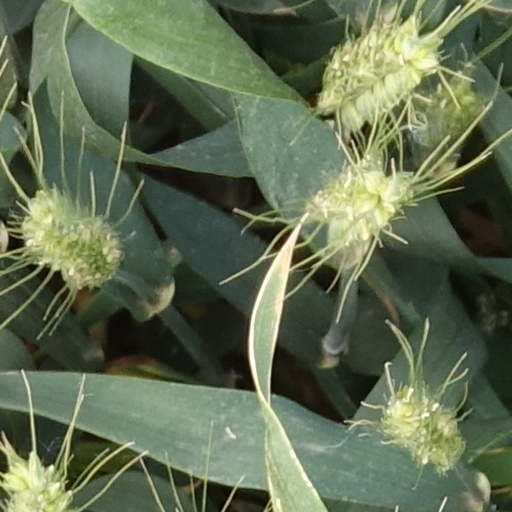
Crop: wheat